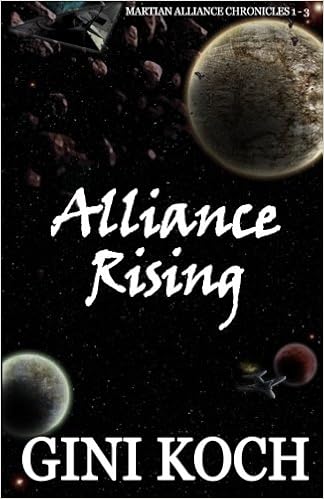
Alliance Rising: The Martian Alliance Chronicles 1 - 3
Category: Books
About the Author Gini Koch writes the fast, fresh and funny Alien/Katherine "Kitty" Katt series for DAW Books, the Necropolis Enforcement Files series, and the Martian Alliance Chronicles series. Touched by an Alien, Book 1 in the Alien series, was named by Booklist as one of the Top Ten Adult SF/F novels of 2010. Alien in the House, Book 7 in her long-running Alien series, won the RT Book Reviews Reviewer's Choice Award as the Best Futuristic Romance of 2013. As G.J. Koch she writes the Alexander Outland series and she's made the most of multiple personality disorder by writing under a variety of other pen names as well, including Anita Ensal, Jemma Chase, A.E. Stanton, and J.C. Koch. A Study in Starlets, the next adventure in Gini's Sherlock Holmes universe, is out now, and she also has stories featured in a variety of anthologies, including the Unidentified Funny Objects 3, Clockwork Universe: Steampunk vs. Aliens, Two Hundred and Twenty-One Baker Streets, Temporally Out of Order, Unidentified Funny Objects 4, and The X-Files: Trust No One anthologies; writing as Anita Ensal, in The Book of Exodi, Love and Rockets, and Boondocks Fantasy anthologies; and, writing as J.C. Koch, in Kaiju Rising: Age of Monsters, The Madness of Cthulhu, Vol. 1, and A Darke Phantastique anthologies, and, coming in 2016, The Mammoth Book of Kaiju, and MECH: Age of Steel anthologies. Gini will also be featured in the Out of Tune 2, WERE-, Alien Artifacts, Unidentified Funny Objects 5, alt. Sherlock Holmes: New Visions of the Great Detective, and Humanity 2.0 anthologies, all coming in 2016. Reach Gini via her website - www.ginikoch.com
Features: The Martian Alliance works in secret. Led by beings with very personal grudges against the Diamante Families, the Alliance strike force scams, cons, steals, and fights its way throughout the planets, gathering credits and allies under cover and in a ship whose real name is only know to its crew.